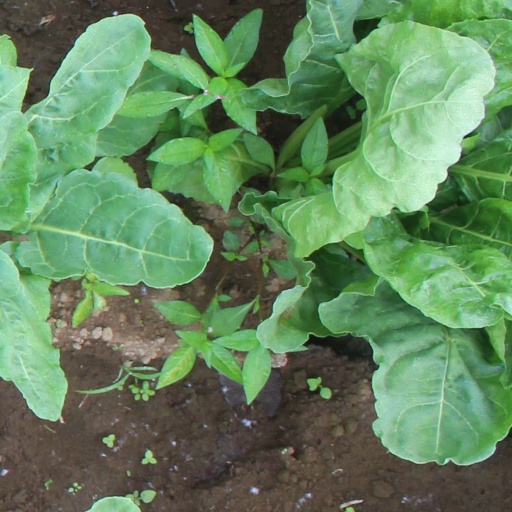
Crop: sugar beet